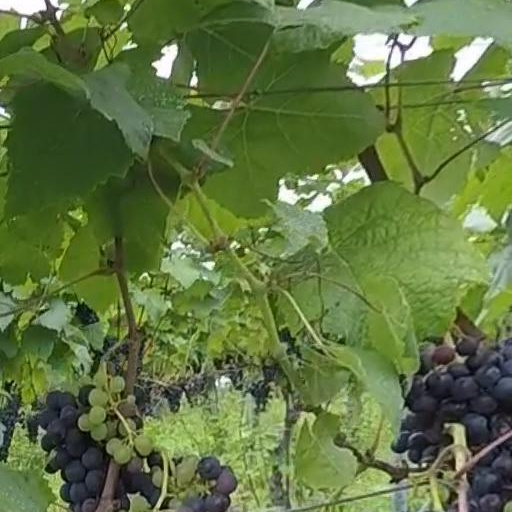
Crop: grape